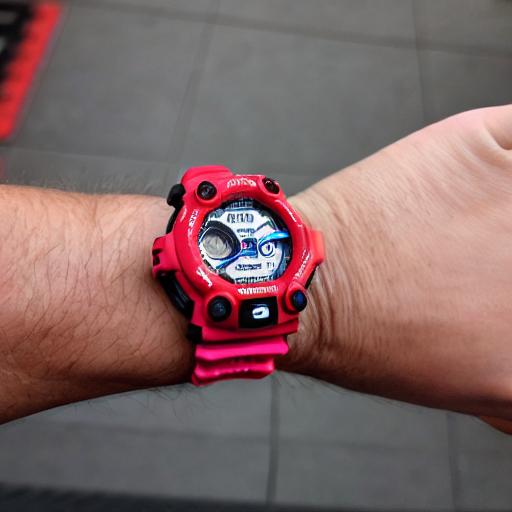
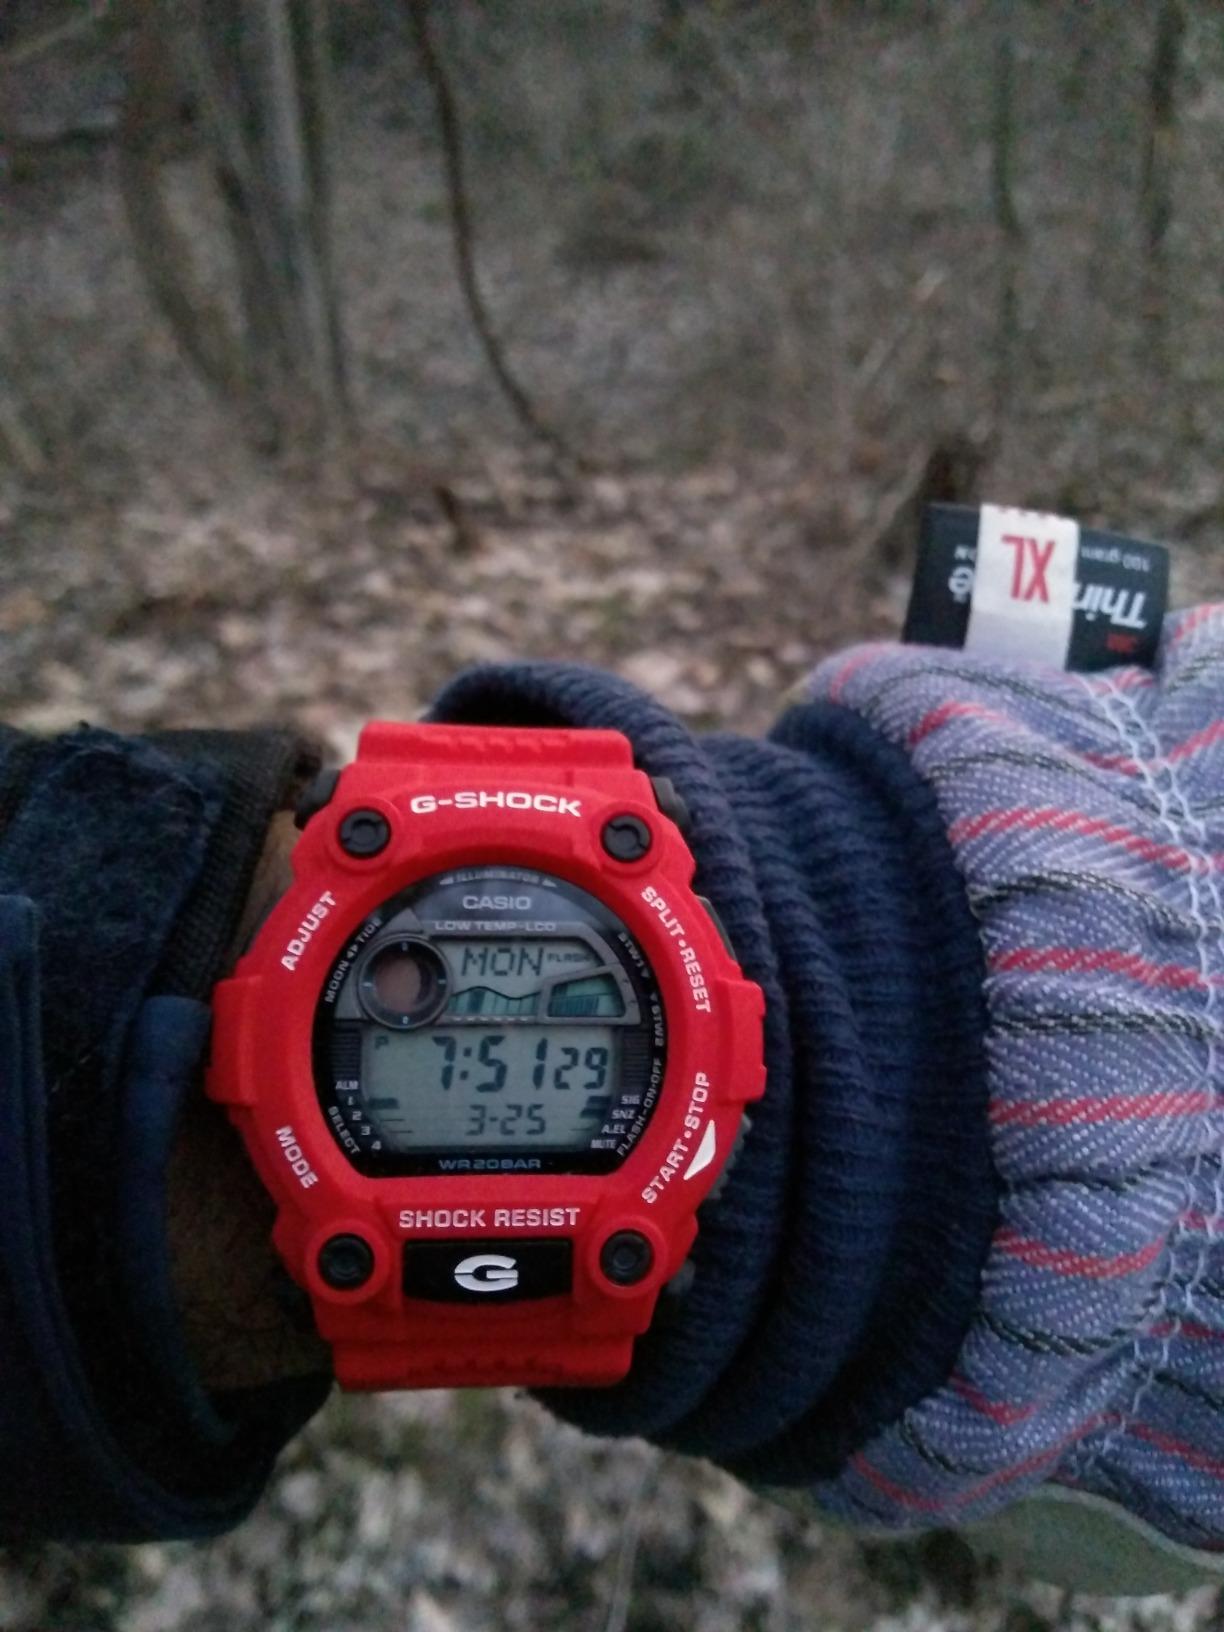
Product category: accessories_watch
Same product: no